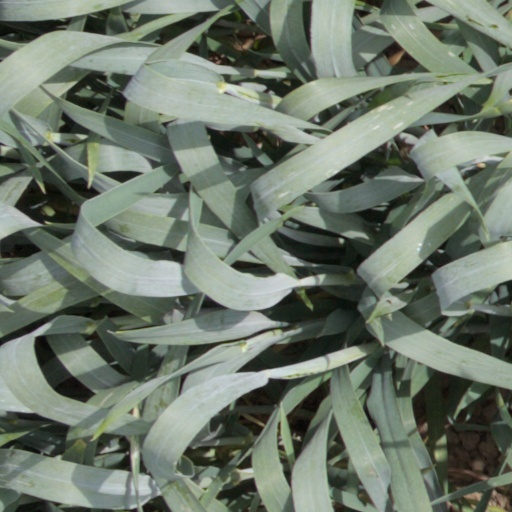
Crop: wheat